Sylven Landesberg

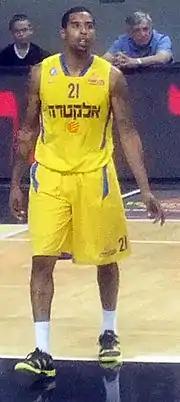
Landesberg in 2013

On July 4, 2012, he signed a three-year contract with Maccabi Tel Aviv. In the first two seasons with the team, he saw very little playing time. In the 2013–14 season, his team won the EuroLeague by defeating Real Madrid in an overtime 98–86 victory.